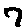
Label: 7